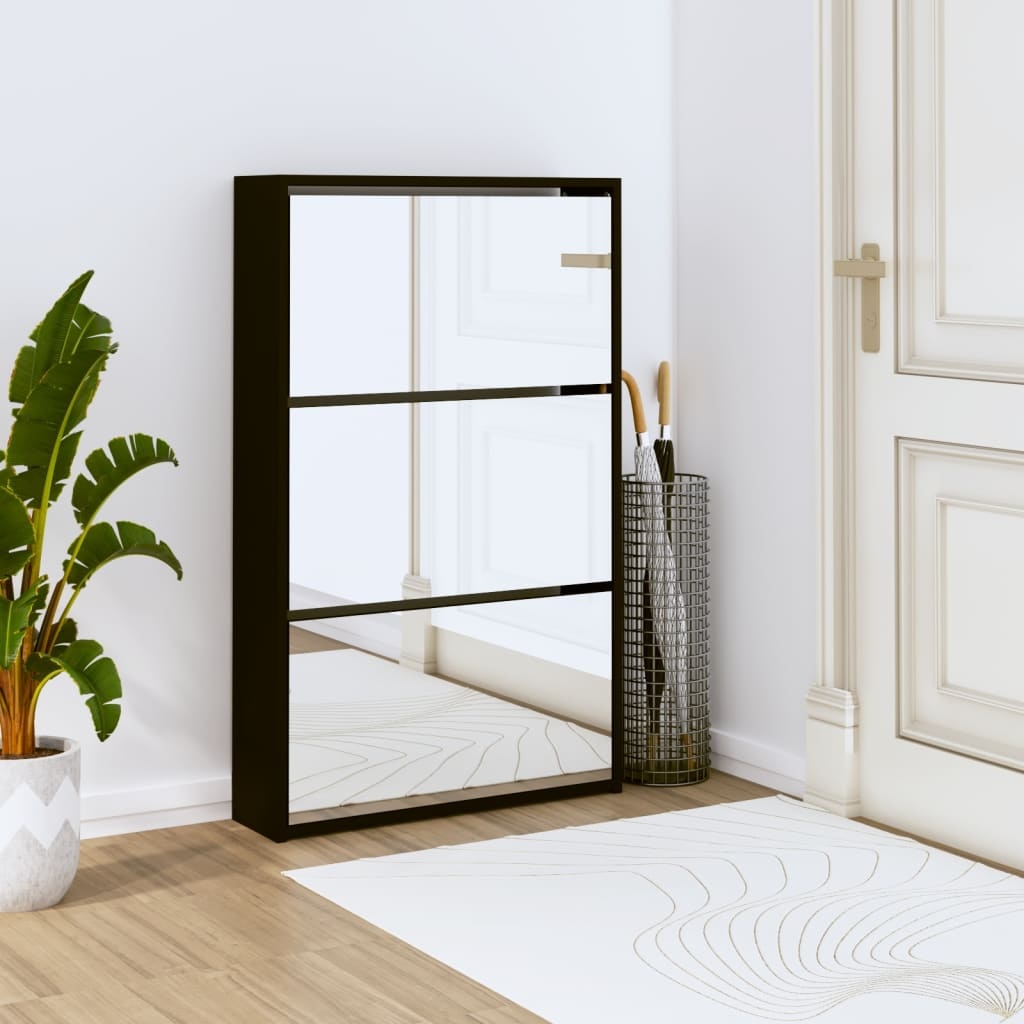
vidaXL fekete cipősszekrény tükörrel, 3 rétegű, 63 x 17 x 102,5 cm
Ez a 3 rétegű cipőszekrény modern és stílusos kialakítással kiváló bútordarab cipői rendezett tárolására. Alkalmas bejárathoz, előszobába, nappaliba, hálószobába és más olyan helyekre, ahol csak szeretné. Tartós anyag: A mesterséges fa kivételes minőségű, sima felületű, valamint szilárdságú, stabil és nedvességálló. Bőséges tárolóhely: Ez a cipőtartó 3 fiókkal rendelkezik, amelyek mindegyike 3-4 pár cipő befogadására alkalmas. Lehúzható fiókos kialakítás: Lehúzható fiókos kialakításának köszönhetően ez a cipőtároló szekrény könnyen nyitható és zárható. Megjegyzés: Minden termékhez tartozik egy összeszerelési útmutató a dobozban a könnyű összeszerelés érdekében. Figyelmeztetés: A felborulás elkerülése érdekében a terméket a mellékelt fali rögzítőelemmel kell használni. Szín: Fekete Anyag: Műanyag alapú fa, üveg Méretek: 63 x 17 x 102,5 cm (Sz x M x Ma) 3 lehúzható fiók Tárolóhely összesen körülbelül 9-12 pár cipő számára (a cipők méretétől függően) Legal Documents: Itt további részleteket találhat arról; hogyan akadályozza meg a bútorok felborulását
Brand: vidaXL
Category: Home & Garden > Household Supplies > Storage & Organization > Clothing & Closet Storage > Shoe Racks & Organizers > Shoe Organizers